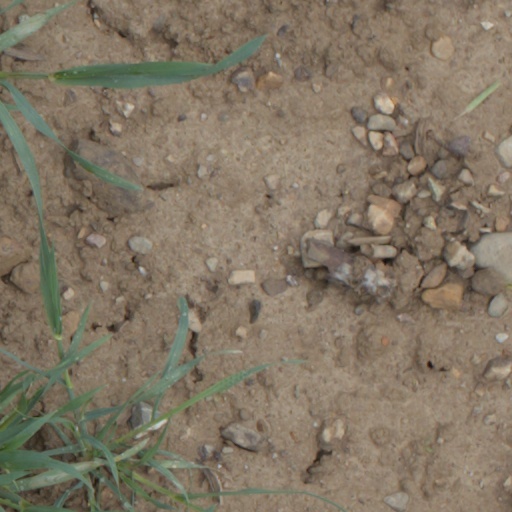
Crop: wheat